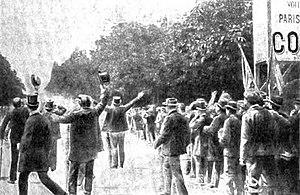
Arrivée d'Émile Levassor Porte Maillot, au Paris-Bordeaux-Parix 1895 (Histoire de l'Automobile, Pierre Souvestre, 1907, p.295)
La course Paris-Bordeaux-Paris du 11 juin 1895 est considérée comme la véritable première grande course automobile de l'histoire, bien qu'un mois plus tôt, le 18 mai en Italie, cinq concurrents prennent le départ de la course de Turin à Asti, un aller-retour de 93 kilomètres, et qu'en 1894, un concours automobile de Paris à Rouen, ait eu lieu mais n'était pas une course. Elle est aussi considérée rétrospectivement comme étant le premier Grand Prix automobile de l'A.C.F..